Jack Rife Beirnes

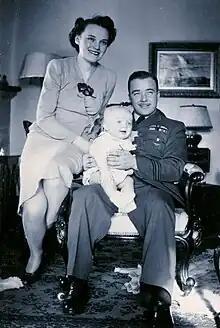
Beirnes with his wife Gwendolyn and baby son Gordon

Beirnes was repatriated to Canada on 15 November 1944 for a rest. He was transferred to No.8 (aircraft) Repair Depot in Winnipeg in charge of test pilots. He was only there for a short time, going on 30 days leave in mid-February. There he saw his baby son Gordon, born in August 1944, for the first time. These short few months in Winnipeg would unfortunately be the only time the family would be together. Events at the squadron back in Europe would greatly influence his future. The tour of his replacement at the head of 438 Squadron, S/L Reid, expired on 31 December, and he relinquished command to Flight Lieutenant Peter Wilson, who was killed the very next day, 1 January 1945, during an enemy dawn air raid on their airfield. Wilson was succeeded by the newly promoted S/L James Easson Hogg D.F.C., transferred from 440 Squadron on 20 January. Unfortunately, S/L Hogg lost his life in a training accident on 23 March. Beirnes had already volunteered to return to Europe and left Canada on 11 March, arriving in the UK on 18 March.